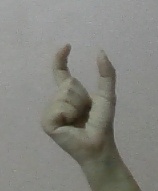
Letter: nun